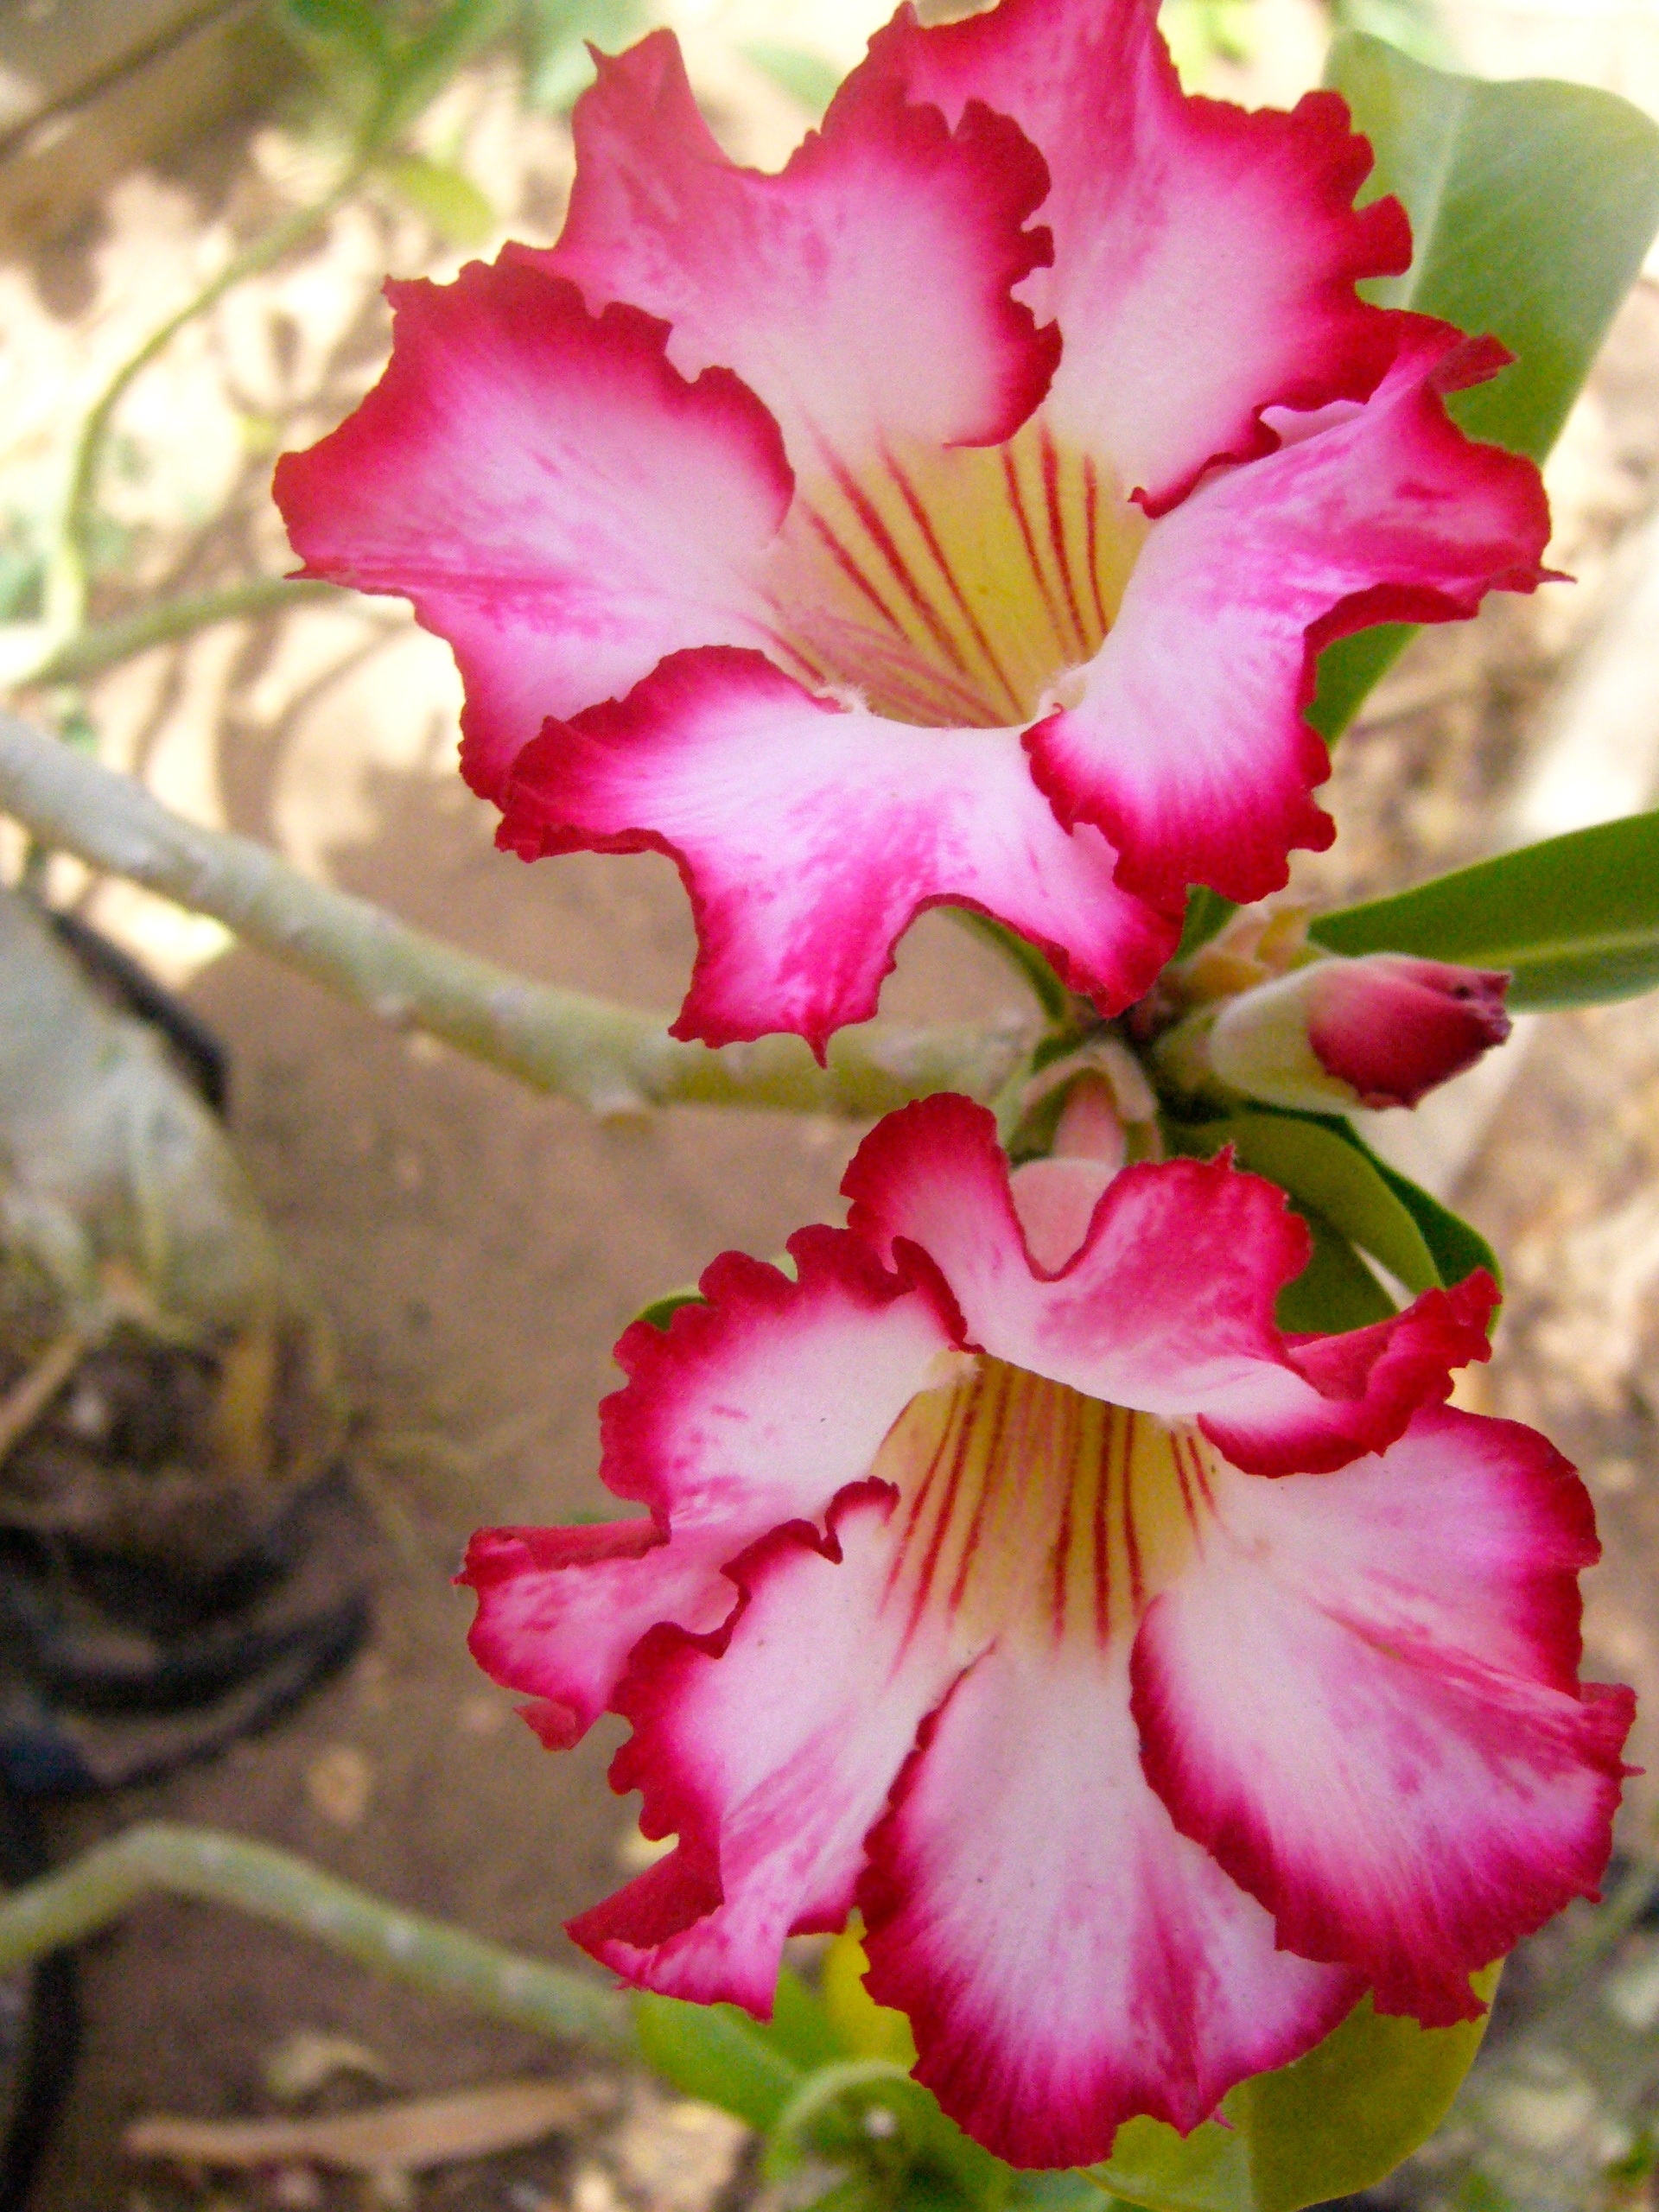
tree, blossom, plant, desert, flower, petal, rose, botany, pink, flora, adenium, daylily, gladiolus, more, macro photography, flowering plant, land plant